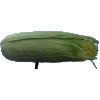
Label: corn_husk